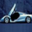
Label: automobile